Second to Last Love

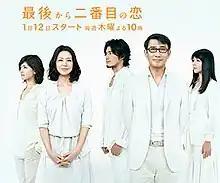
Promotional poster (Season 1)

Second to Last Love, or , is a Japanese television drama series, starring Kyōko Koizumi and Kiichi Nakai. The series aired Thursdays at 22:00 - 22:54, on Fuji Television from January 12, to March 22, 2012.